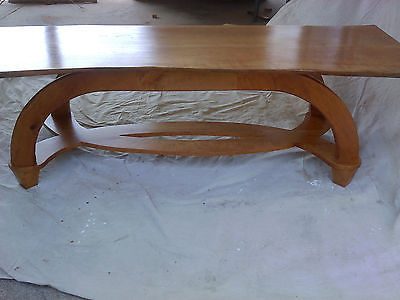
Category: table